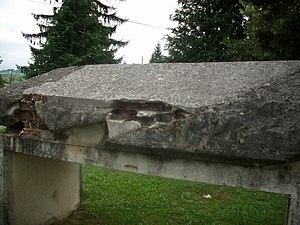
Šipovo est une ville et une municipalité de Bosnie-Herzégovine située dans la République serbe de Bosnie. Selon les premiers résultats du recensement bosnien de 2013, la ville intra muros compte 4 052 habitants et la municipalité 10 820.